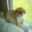
Label: dog